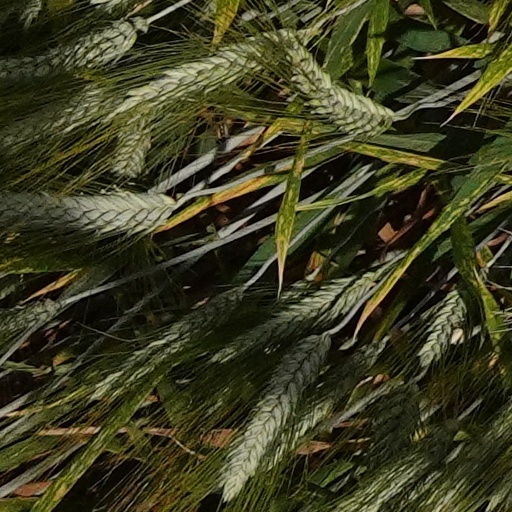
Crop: wheat